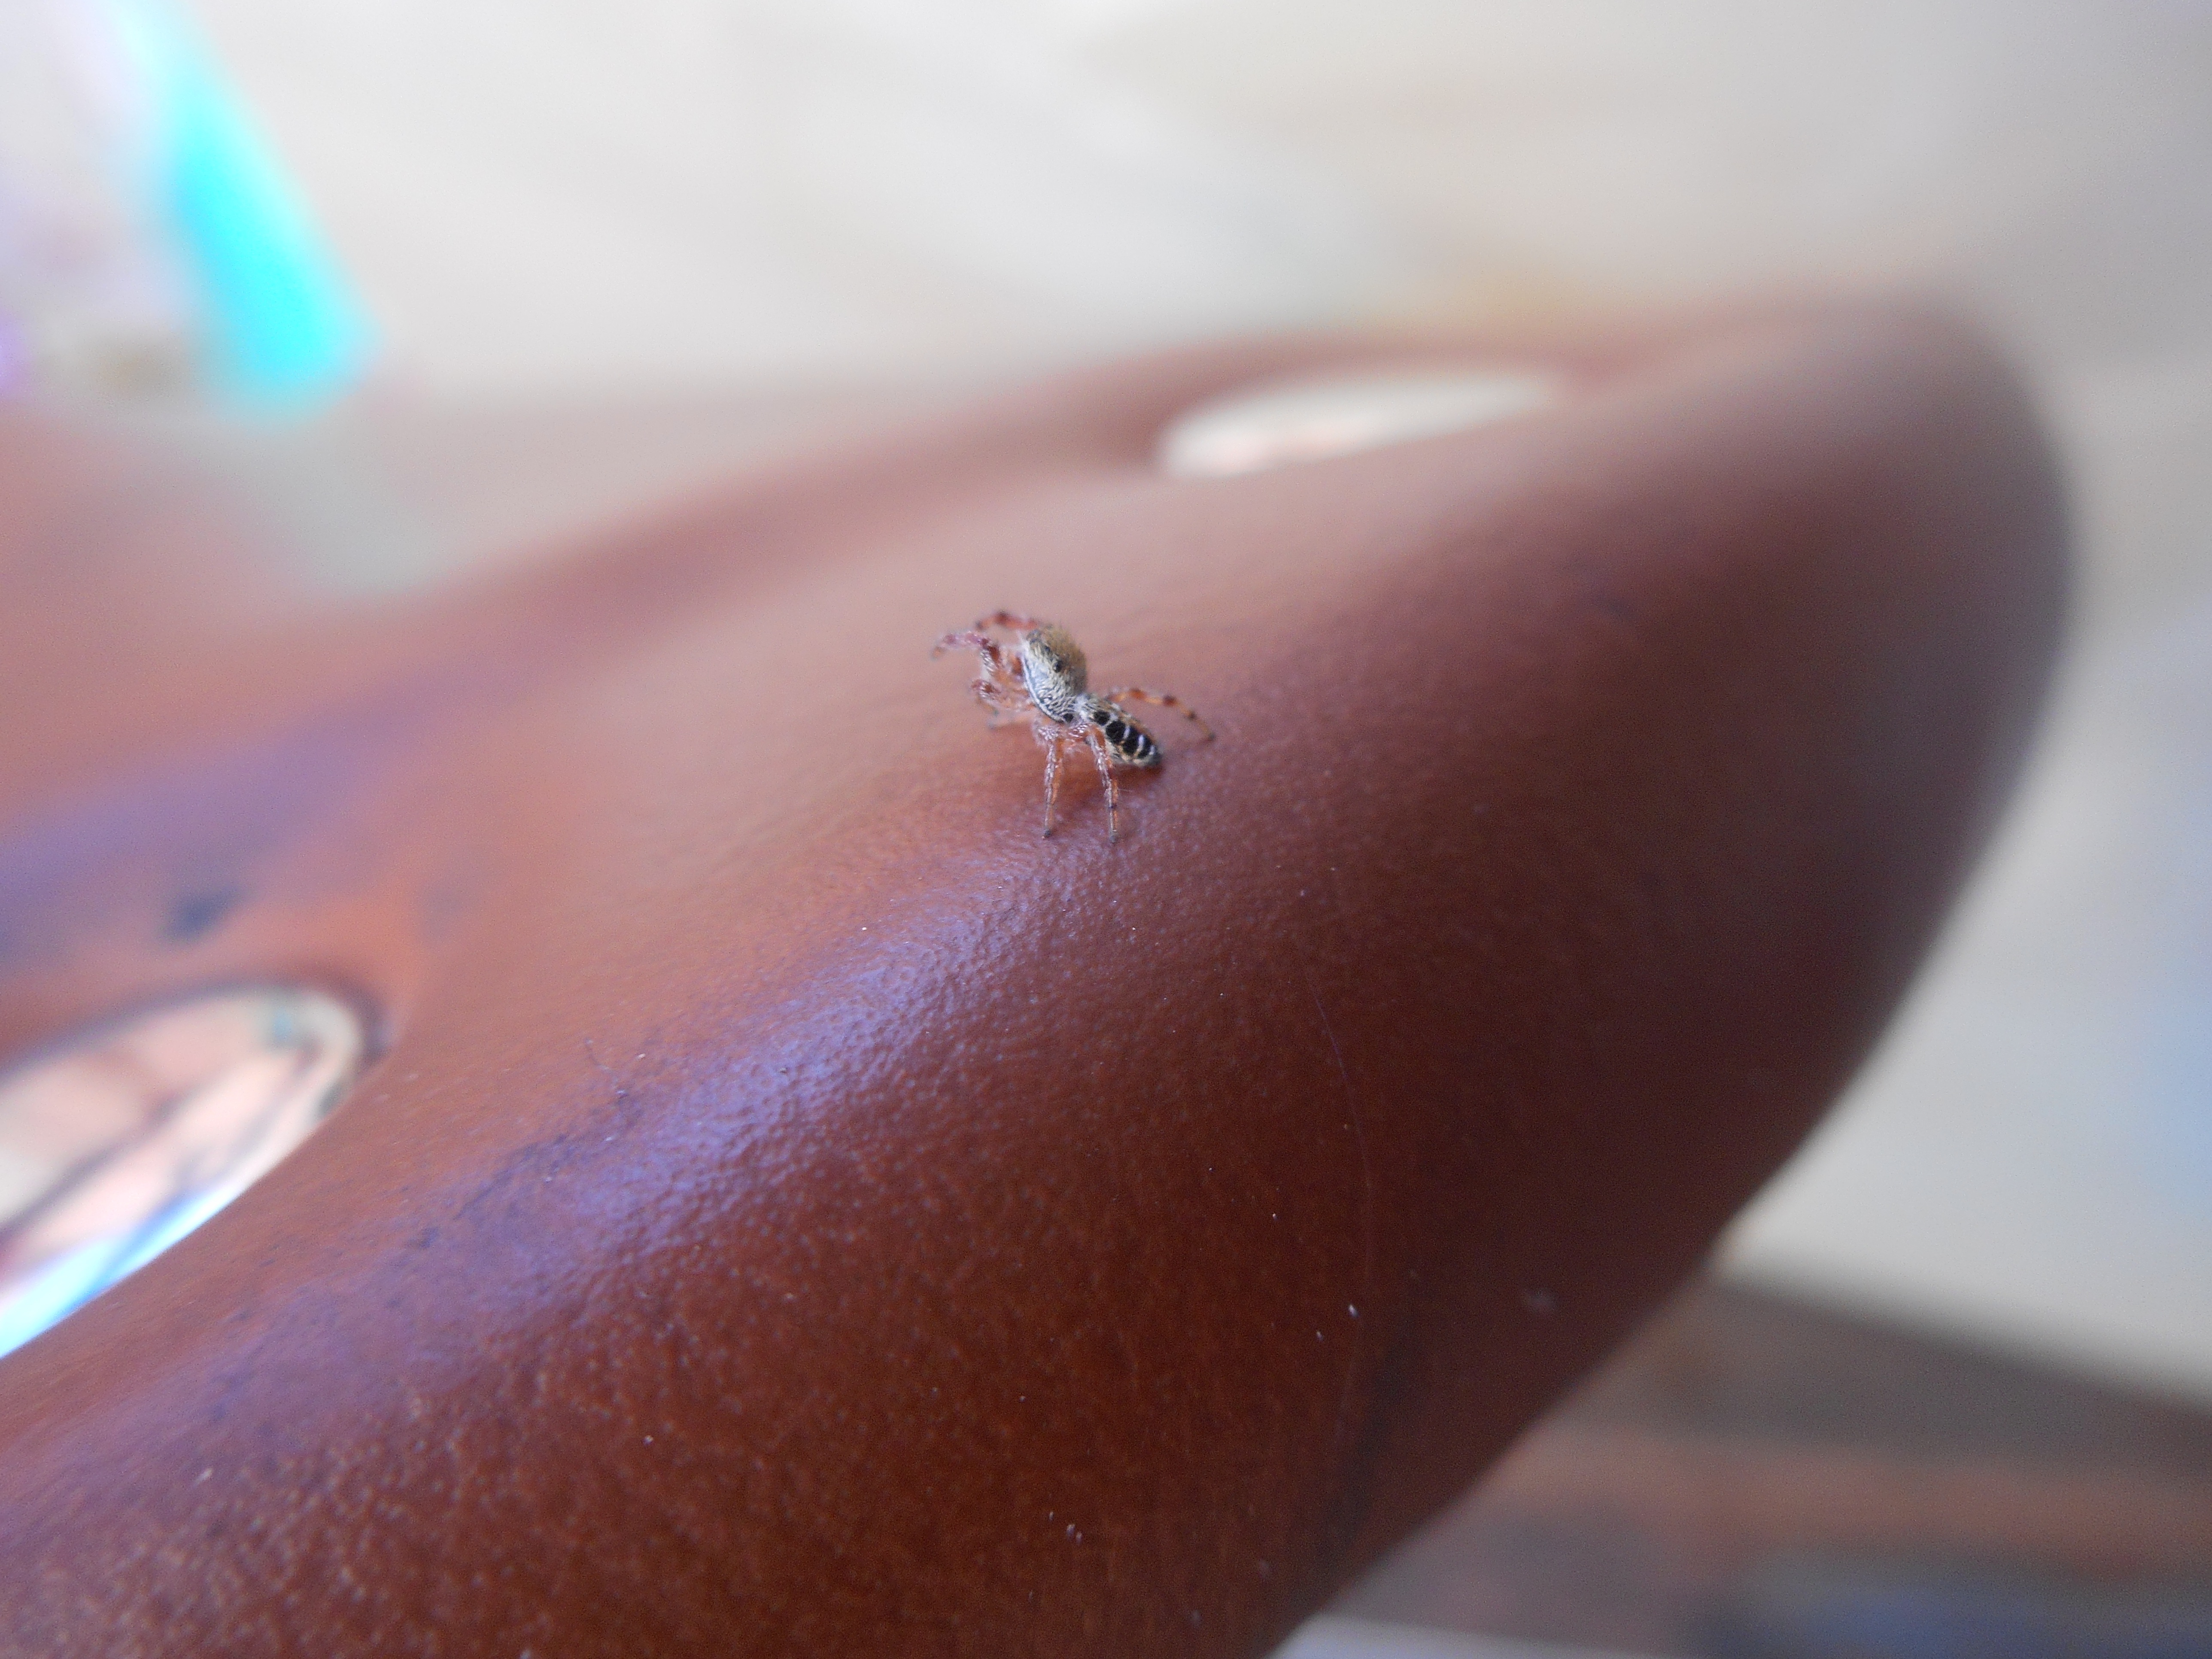
hand, photography, leg, finger, red, color, insect, blue, nail, invertebrate, close up, human body, eye, skin, organ, macro photography